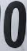
Number: 0